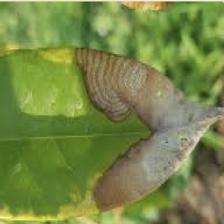
Label: anthracnose_disease